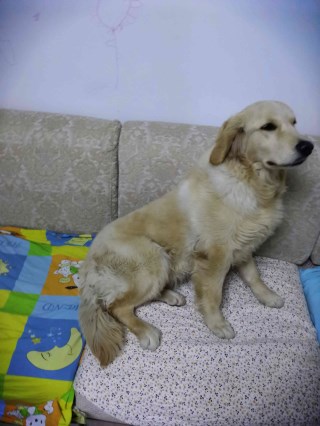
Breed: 5355-n000126-golden_retriever